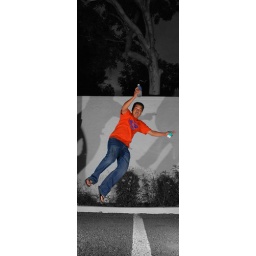
CLS test of Azwan while holding Cigarette on his left hand and bottle of water in his right.